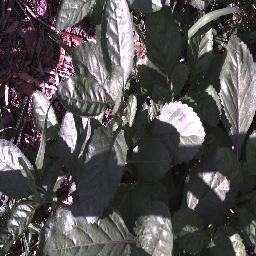
Label: snake_weed